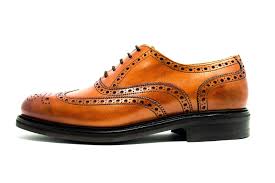
Label: Brogue